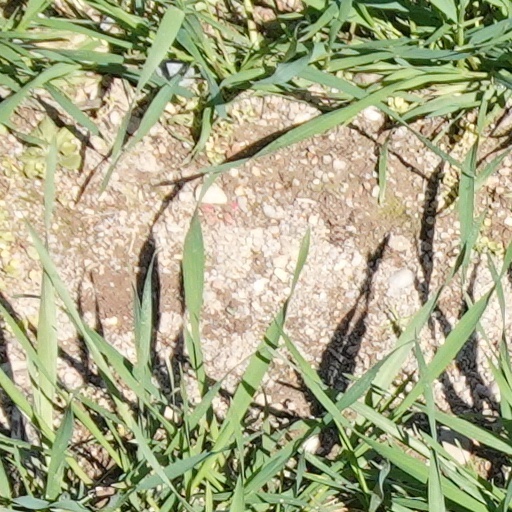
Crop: wheat